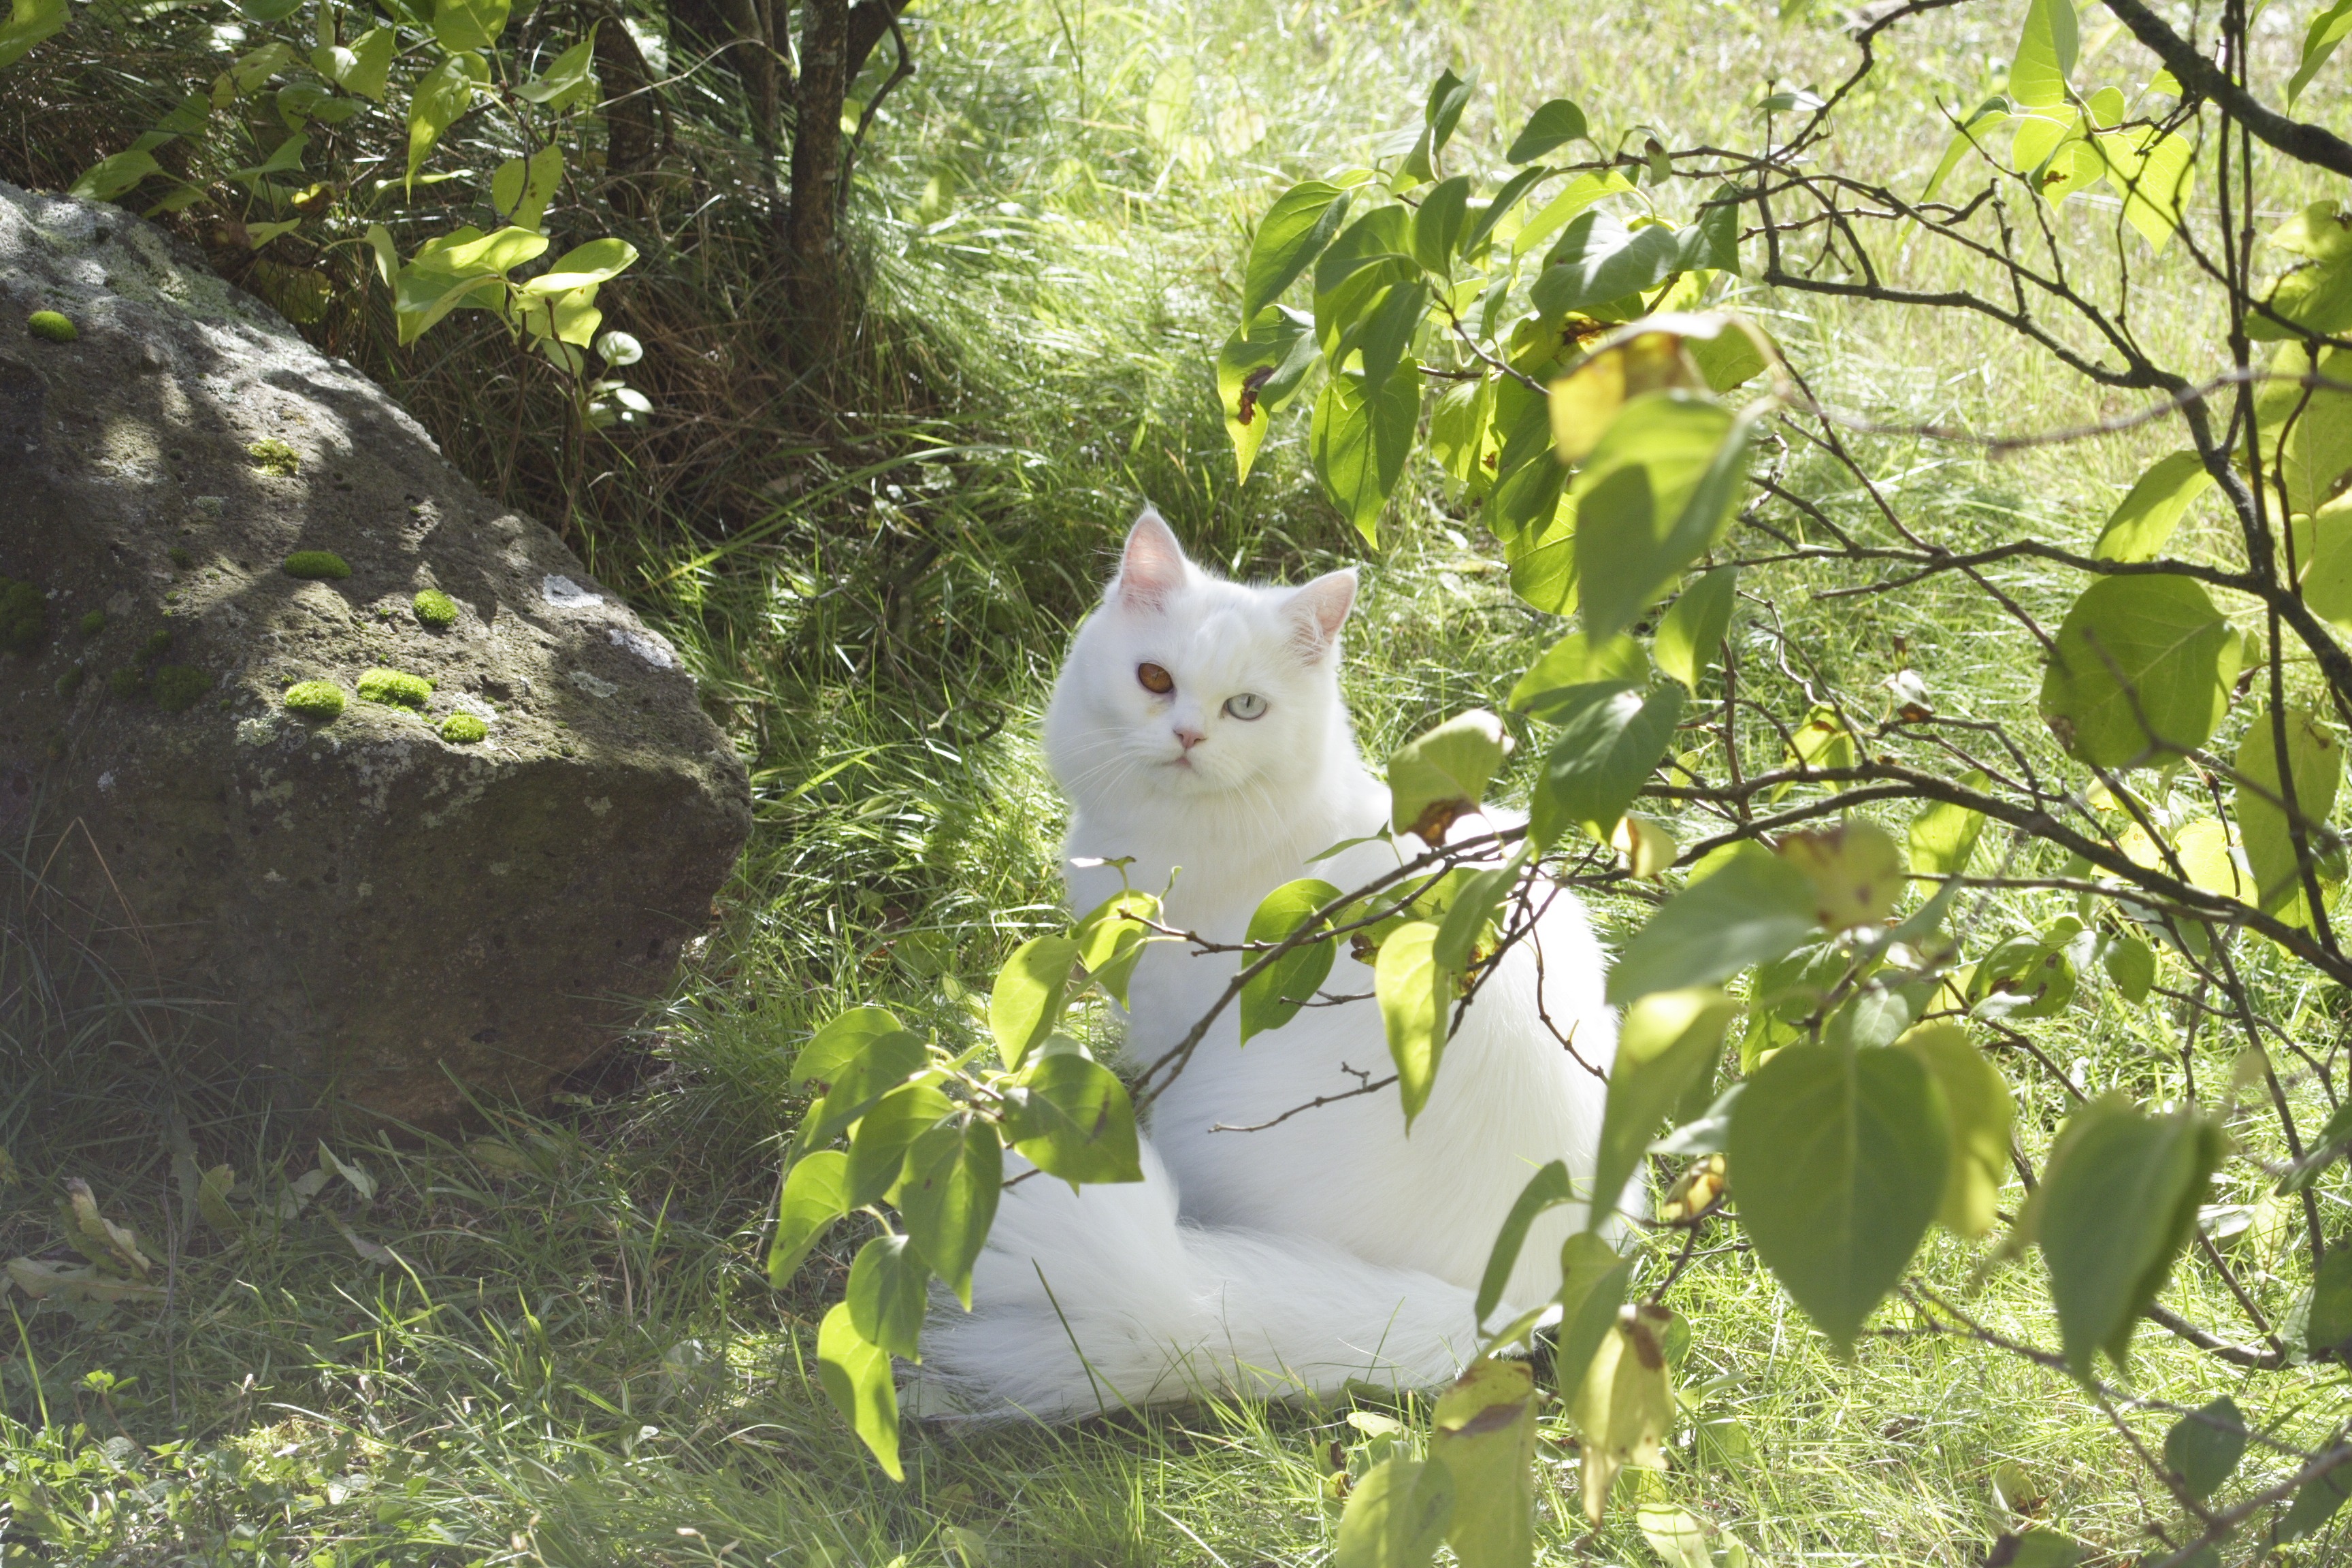
tree, nature, grass, branch, white, sweet, flower, green, jungle, cat, mammal, garden, fauna, sit, shrubs, rush, domestic cat, dear, breed cat, felidae, small to medium sized cats, cat like mammal, persian cat